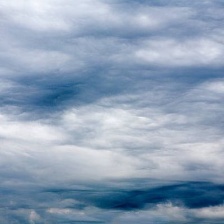
Cloud type: Nimbostratus